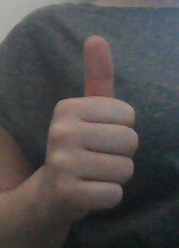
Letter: aleff